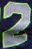
Number: 2